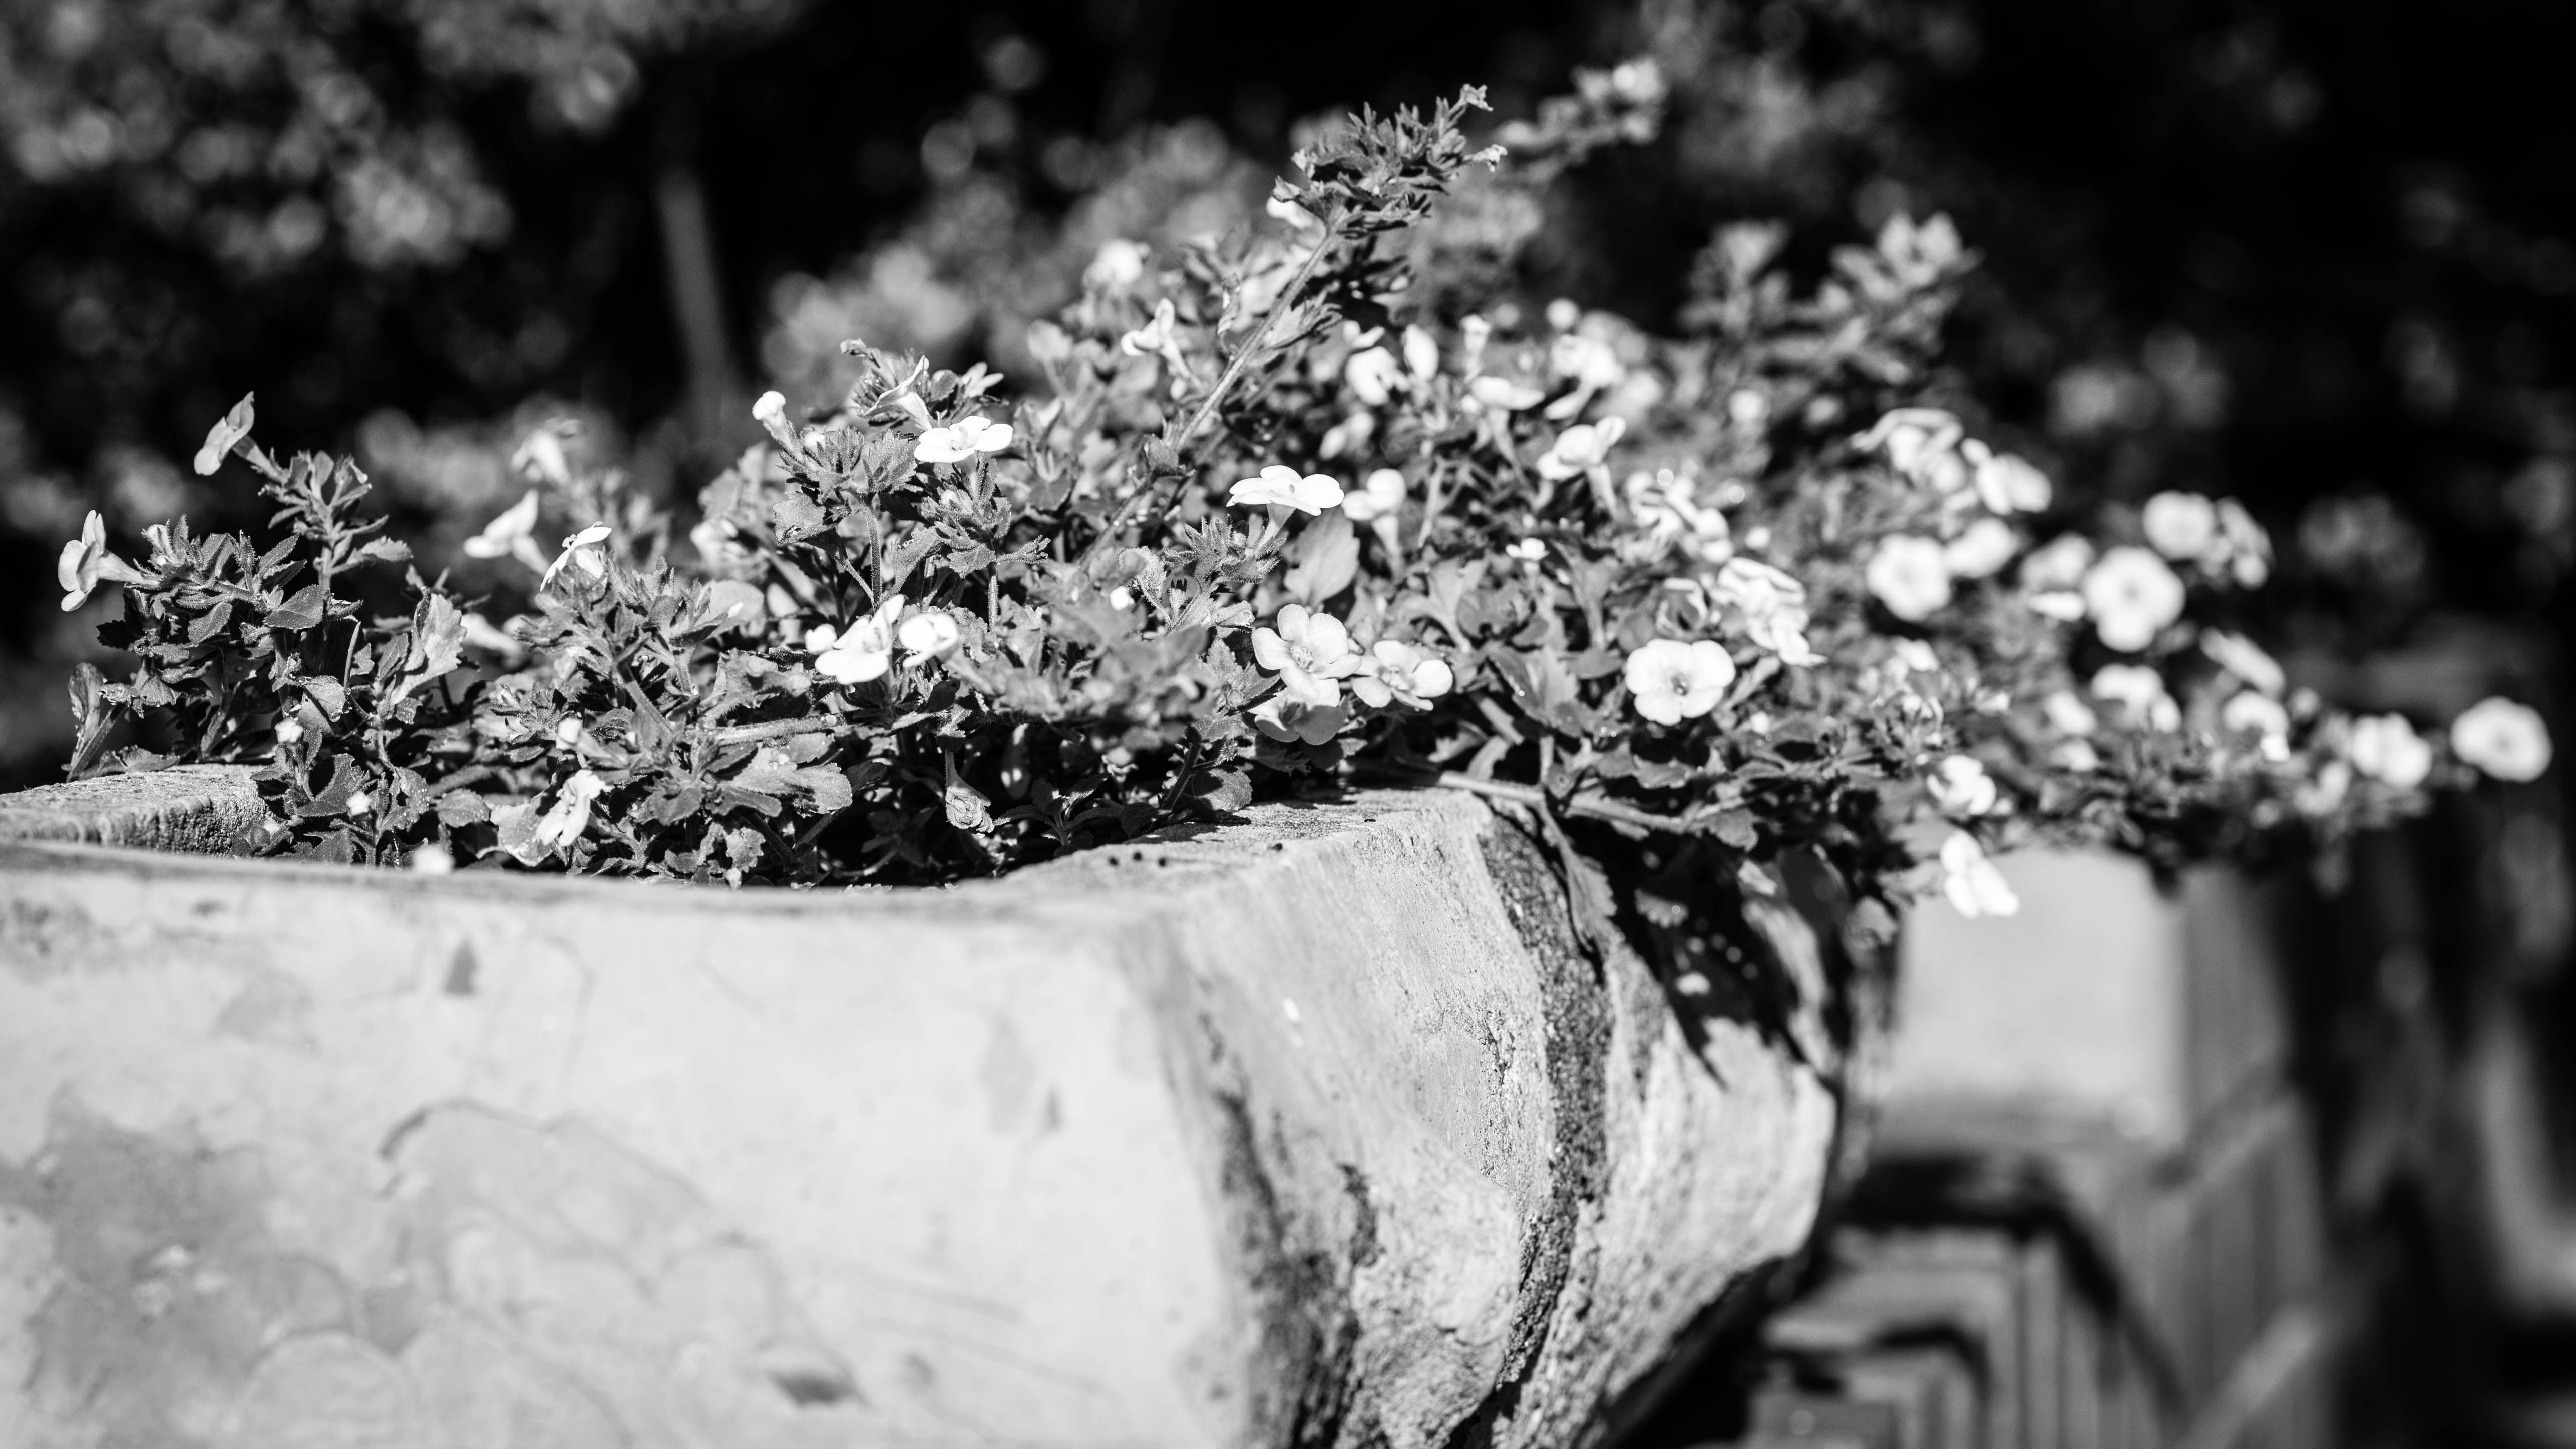
tree, branch, snow, winter, black and white, plant, white, photography, flower, frost, spring, black, monochrome, season, freezing, macro photography, monochrome photography